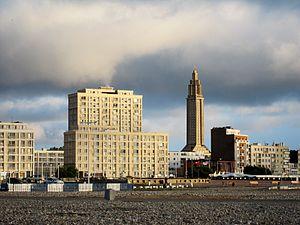
Vue du Havre depuis la plage.
La reconstruction en France après la Seconde Guerre mondiale désigne l'ensemble des initiatives visant à réparer les conséquences désastreuses de la guerre en France, sur le plan urbanistique et architectural.
Le centre-ville reconstruit du Havre est l'œuvre de l'architecte Auguste Perret qui se vit confier par le ministère de la Reconstruction et de l'Urbanisme, la réédification de la ville du Havre après sa destruction à la fin de la Seconde Guerre mondiale. Le site est inscrit sur la liste du patrimoine mondial de l'Humanité par l'UNESCO en 2005.
La Normandie est un territoire géographique et culturel, situé dans le Nord-Ouest de la France et bordé par la Manche ; il a traversé différentes époques historiques, malgré une absence de reconnaissance administrative entre la Révolution française de 1789 et la réforme territoriale de 2015. Les frontières continentales historiques de la province de l'Ancien Régime épousent assez fidèlement celles de la région administrative contemporaine.